Brian Shaw (basketball)

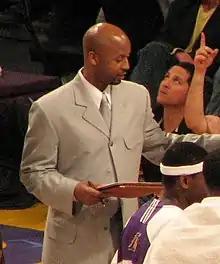
Shaw as an assistant coach with the Los Angeles Lakers in 2007

Shaw retired following the 2002–03 season. He worked for the Lakers as an Oakland-based scout during the 2003–04 season. He was appointed assistant coach of the Lakers under Phil Jackson during the 2004–05 season. During his first stint with the Lakers, he worked with legends Kobe Bryant, Shaquille O'Neal, Karl Malone, Pau Gasol, Gary Payton, Lamar Odom, while the team won the 2009 and 2010 NBA Finals but came up short in 2004 and 2008. He was considered for the Lakers head coaching job following Phil Jackson's retirement, but was ultimately passed over in favor of Mike Brown.